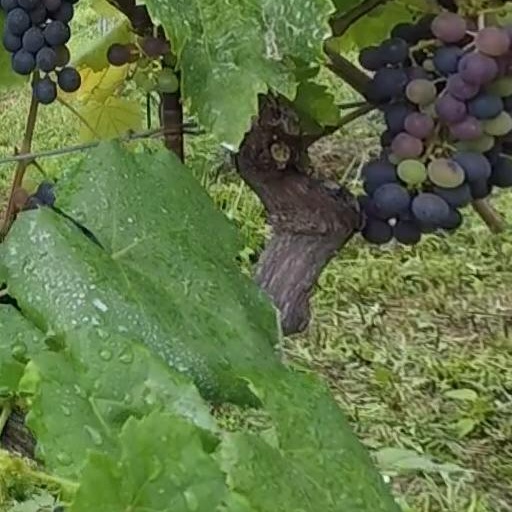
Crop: grape